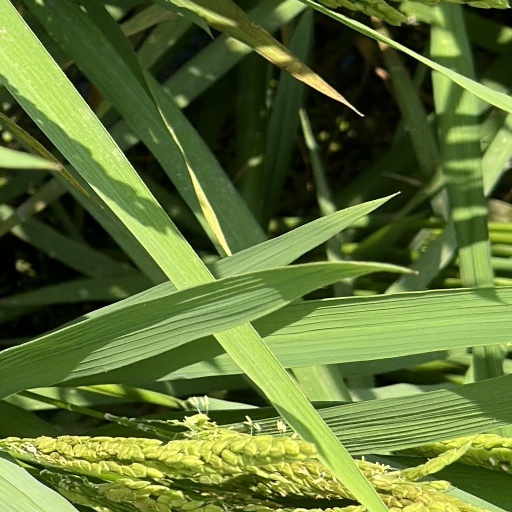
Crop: rice